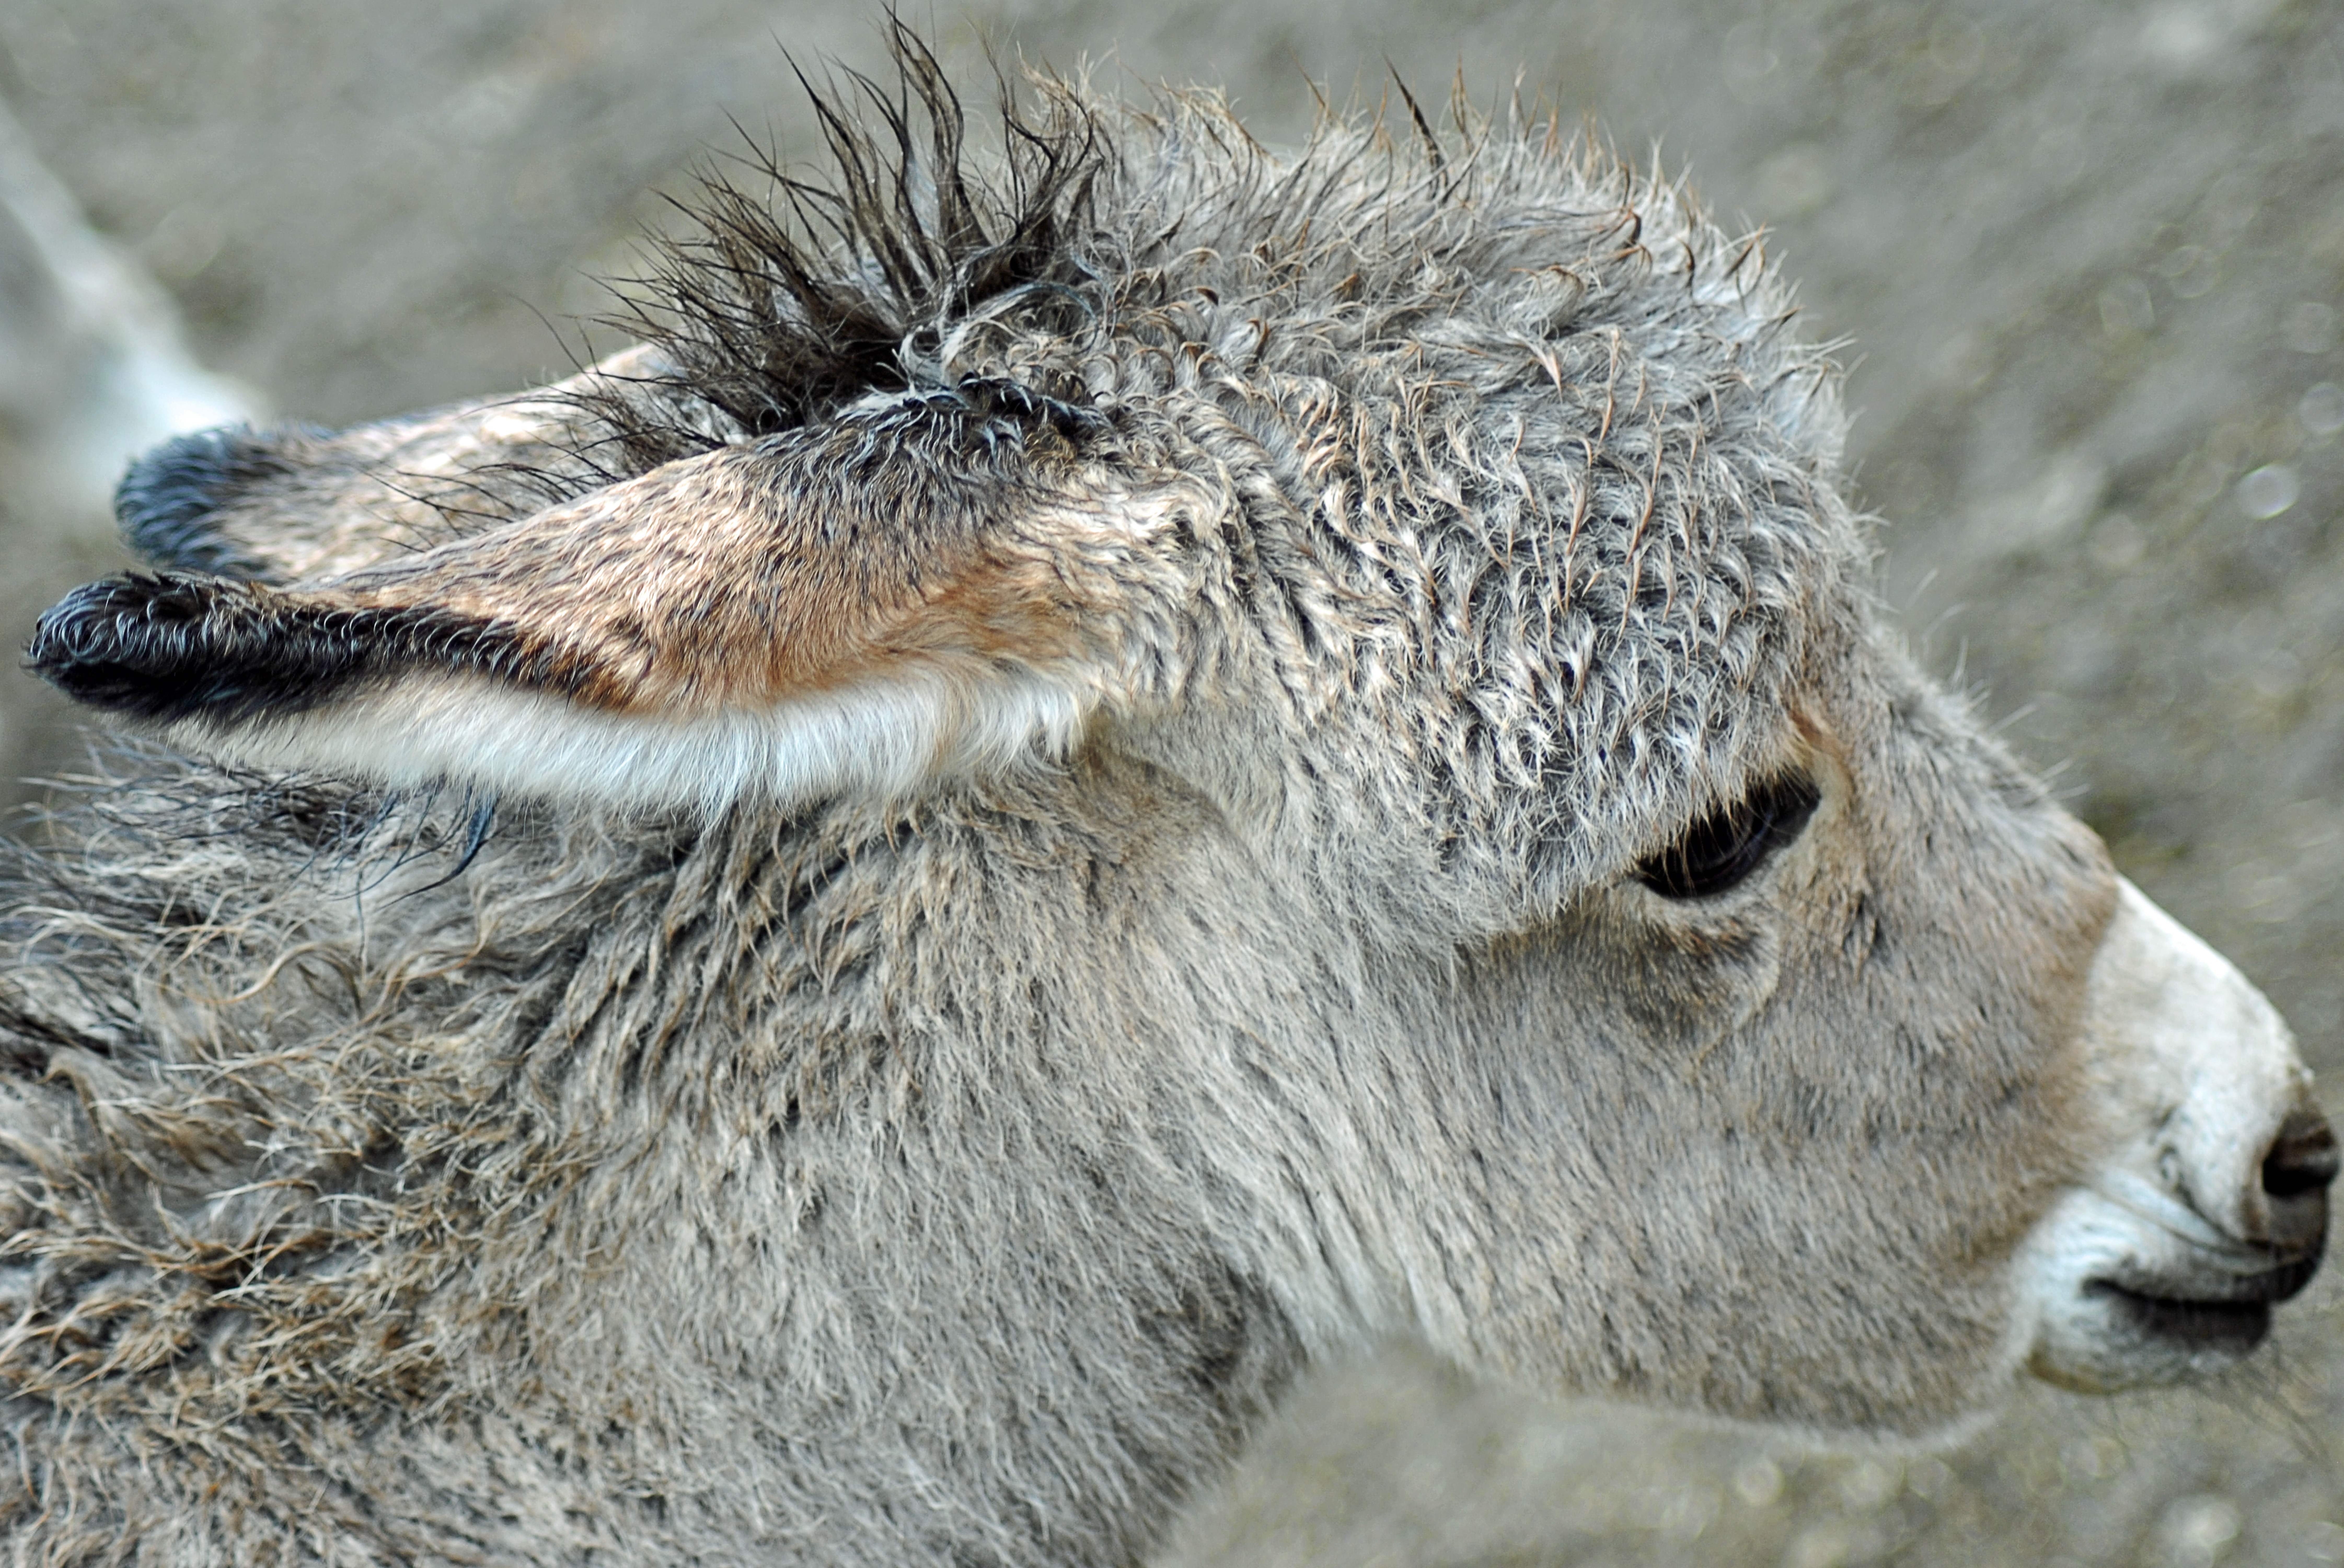
animal, wildlife, zoo, mammal, fauna, ass, farm animal, vertebrate, burro